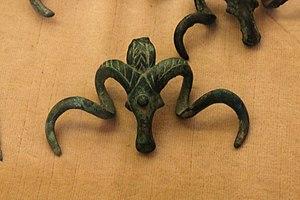
Musée d'Archéologie Nationale - Pendeloque en forme de tête de mouflon- sépultures de Koban - Culture Koban
La culture de Koban est une culture archéologique de l'âge du bronze final et des débuts de l'âge du fer, dans le Caucase russe et en Ossétie du Sud. Elle est précédée par la culture colchidienne en Géorgie et par la culture Kharatchoi plus à l'est. La culture de Koban apparait vers 1 100 av. J.-C. et s'achève aux alentours de 400 av. J.-C.